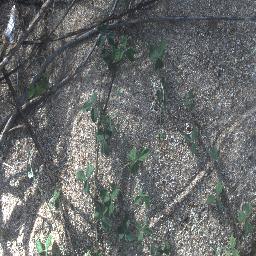
Label: negative